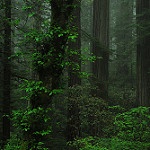
Label: forest